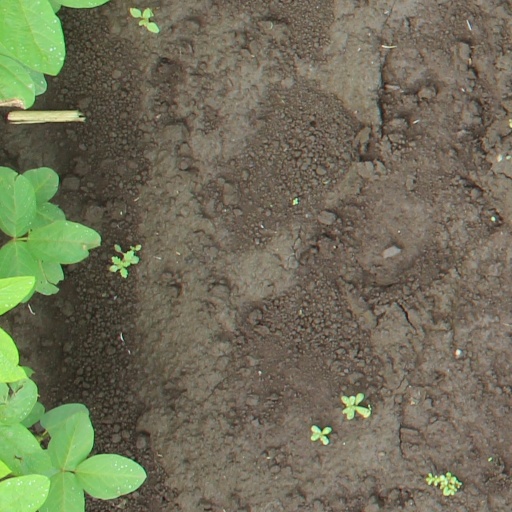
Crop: soybean